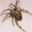
Label: spider